Home Life Building

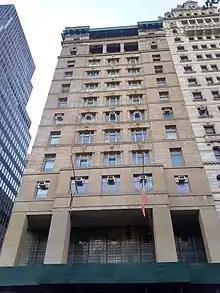
Facade of 253 Broadway, with its glass blocked loggia at bottom

253 Broadway has eleven windows per floor on Murray Street and five windows per floor on Broadway. The Murray Street elevation contains four vertical ribs that divide the center nine windows into three bays with three windows each; the outermost columns of windows are treated as "towers" with one window per floor. On the Broadway elevation, the single-window-wide towers flank a central bay with three windows. The corner towers contain a window-and-rondel motif.